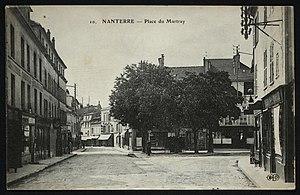
Nanterre.Place du Martray
La place Gabriel-Péri est une voie publique de la commune de Nanterre, dans le département français des Hauts-de-Seine.